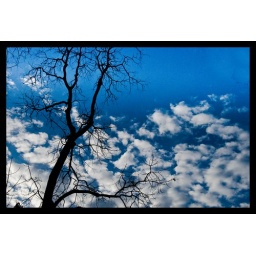
Botanic garden - big tree in the sky